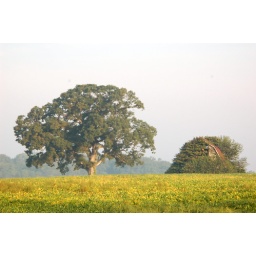
Early Morning view of old barn and White Oak tree near Church Hill  in Queen Annes County Maryland